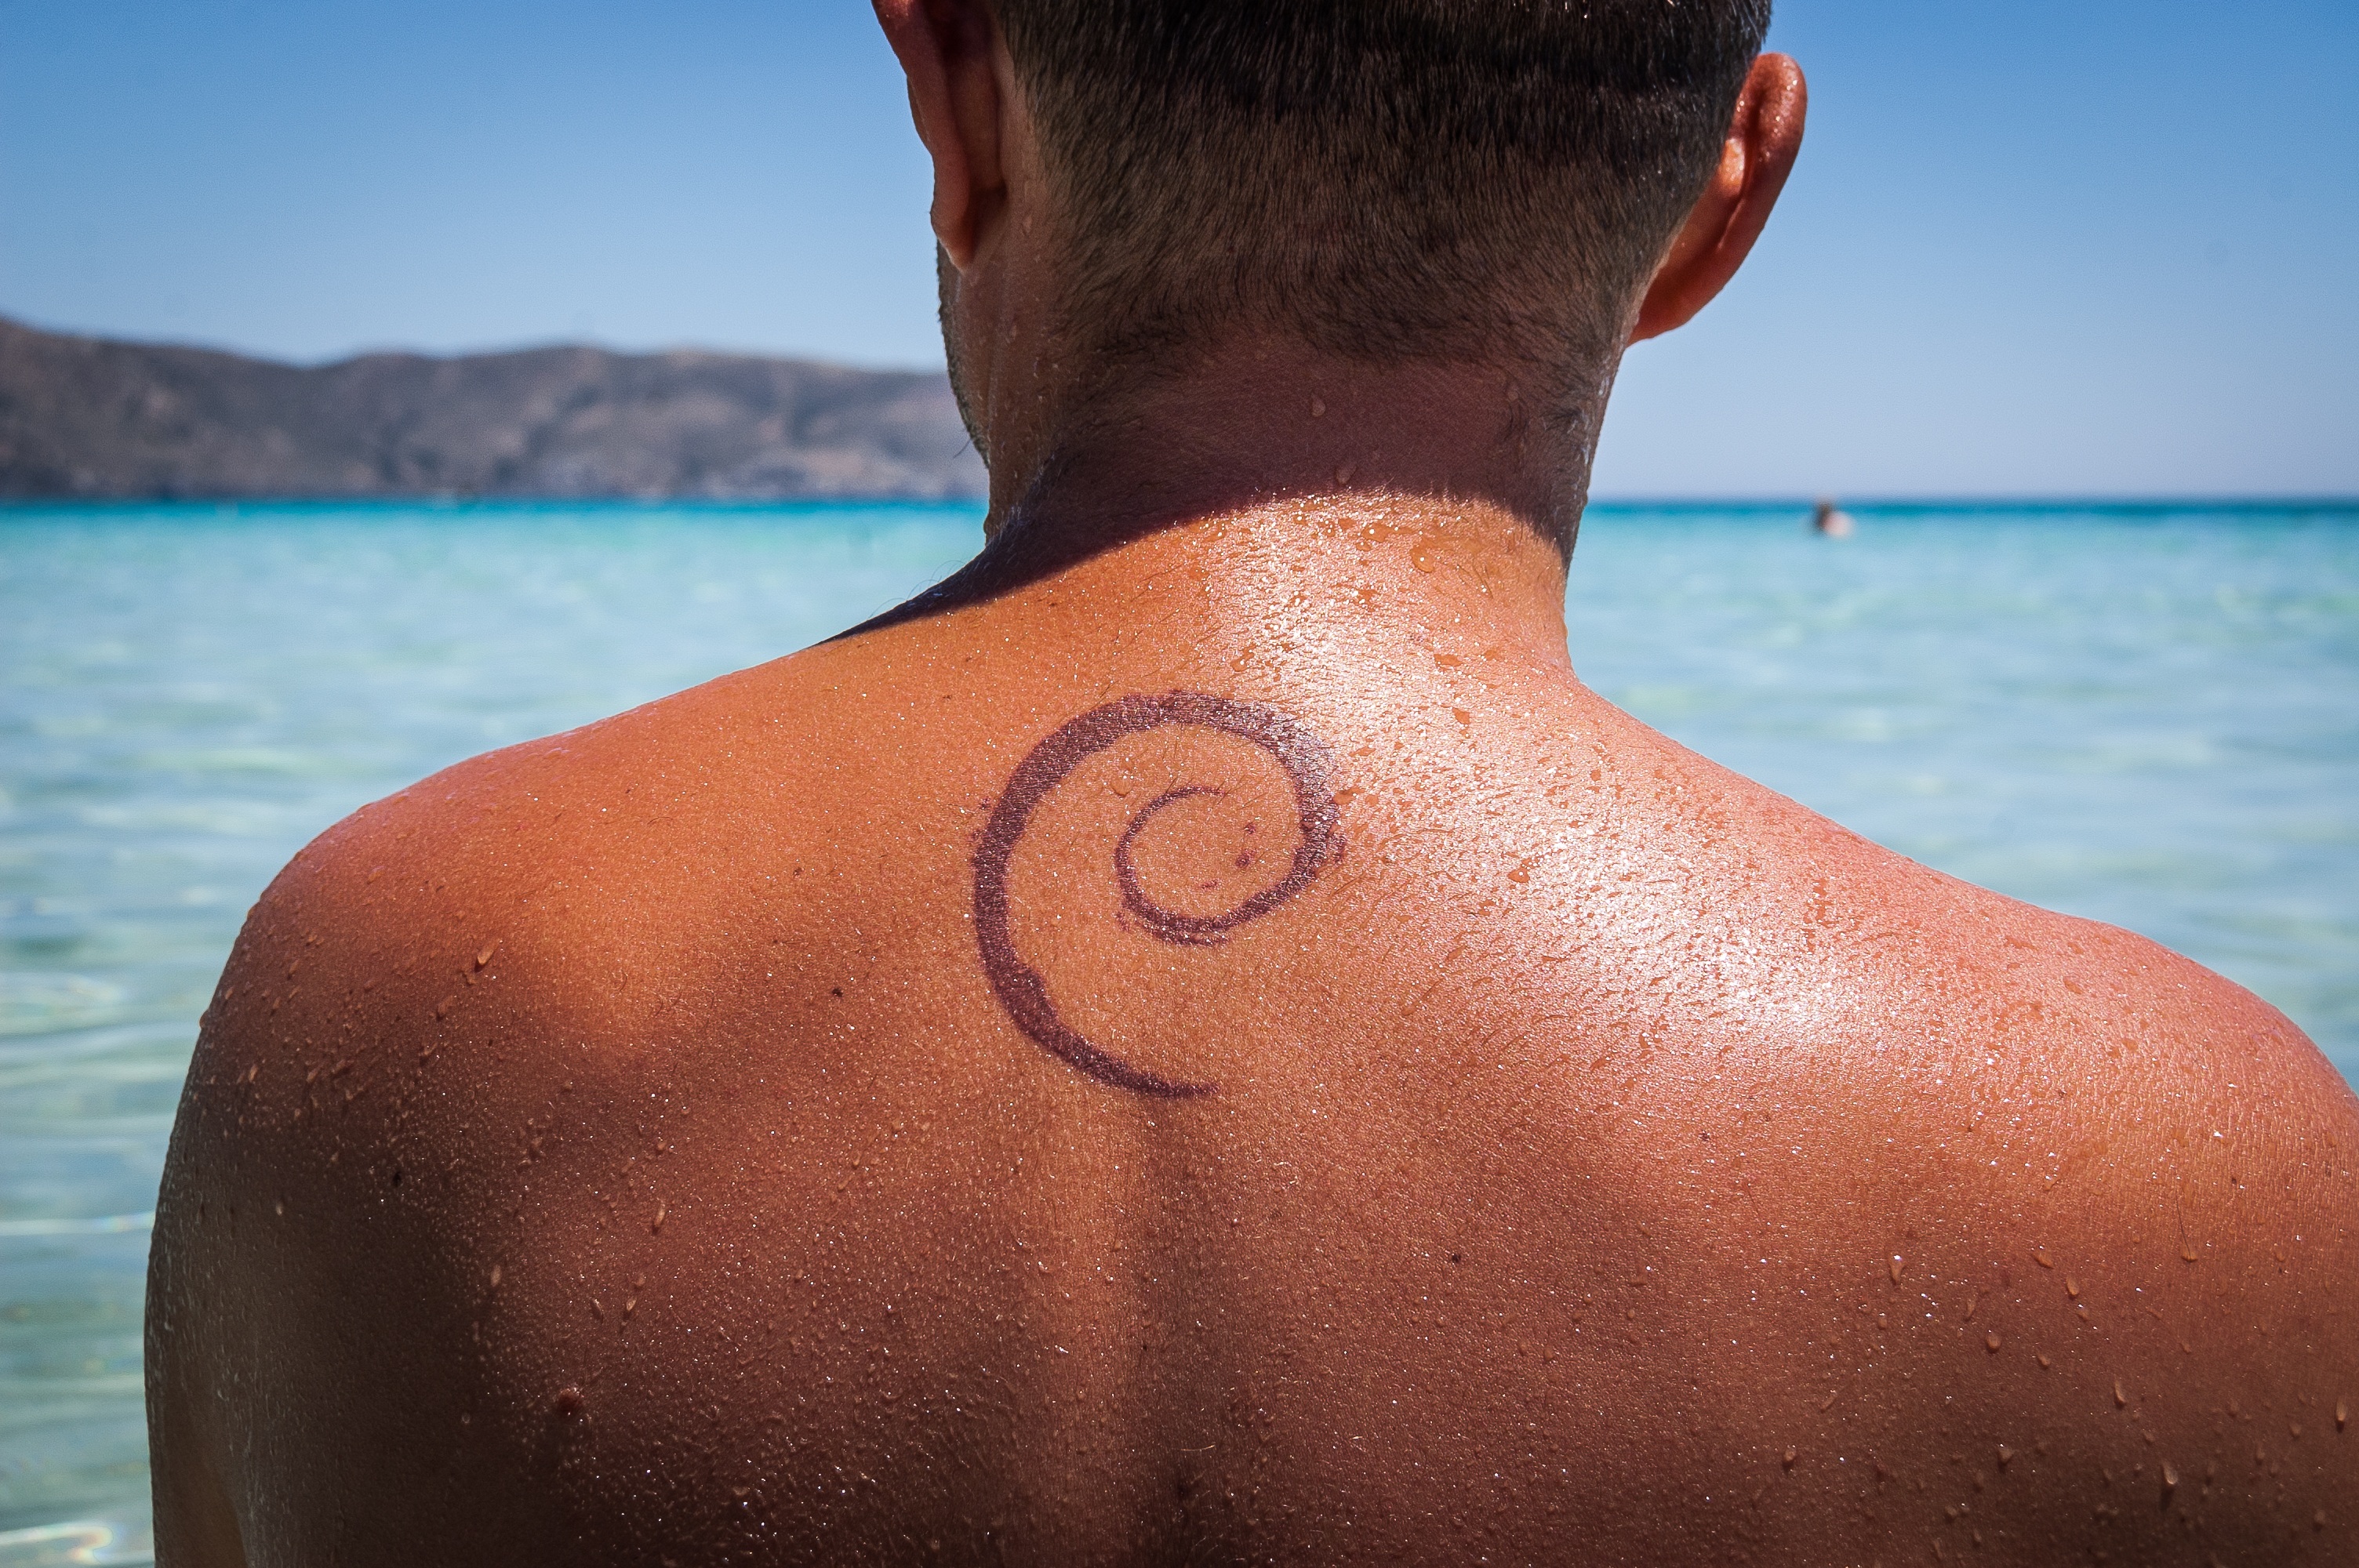
beach, sea, water, sand, ocean, tattoo, close up, human body, back, skin, beauty, geek, linux, sun tanning, the back, debian